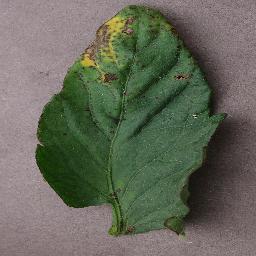
Label: Tomato___Bacterial_spot